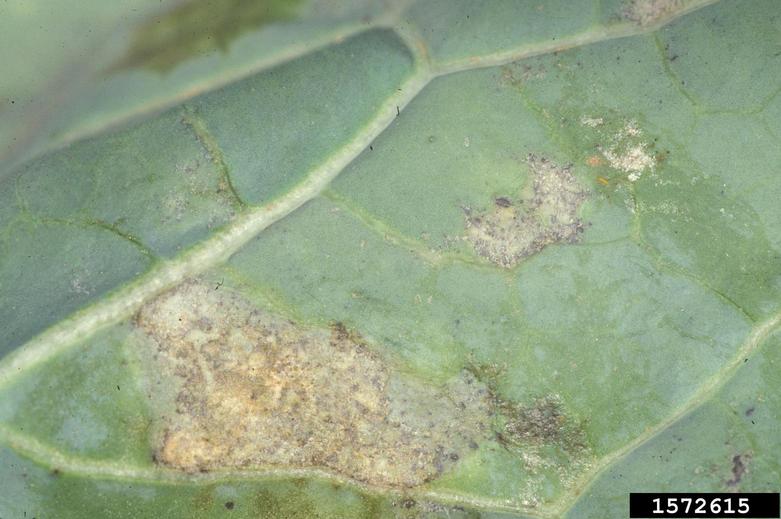
Label: Downy Mildew